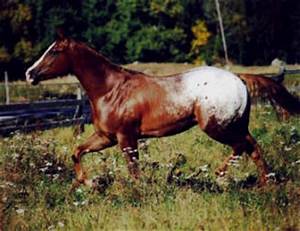
Label: cavallo